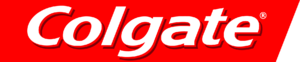
Colgate est une marque ombrelle principalement utilisée pour vendre des produits d'hygiène bucco-dentaire tels que des dentifrices et des brosses à dents.